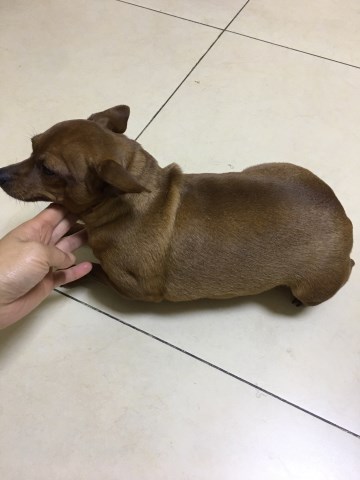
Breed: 561-n000127-miniature_pinscher